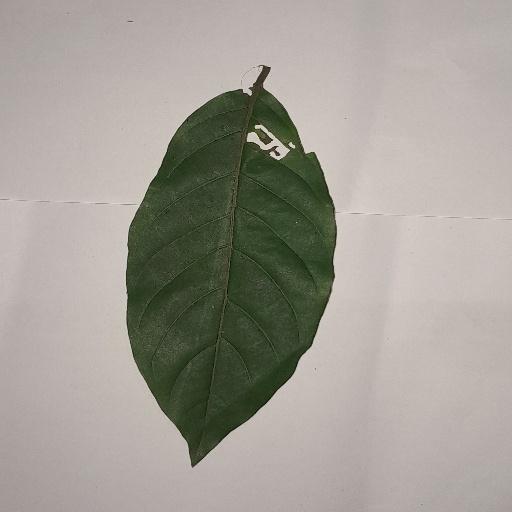
Species: HariTaki
Leaf condition: Shot Hole